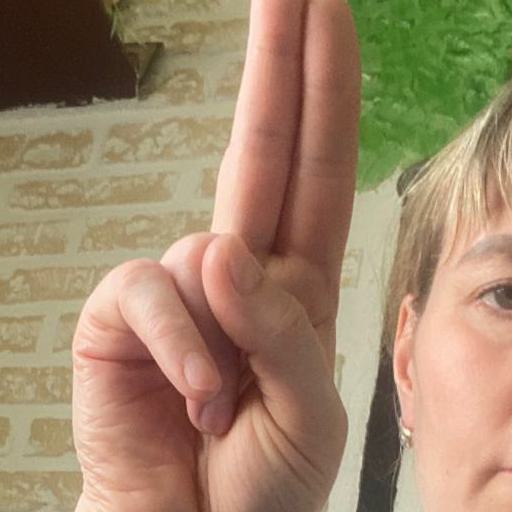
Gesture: two_up